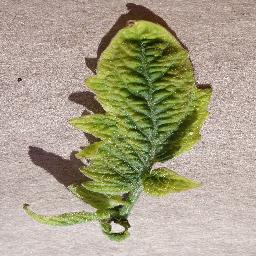
Label: Tomato___Tomato_Yellow_Leaf_Curl_Virus